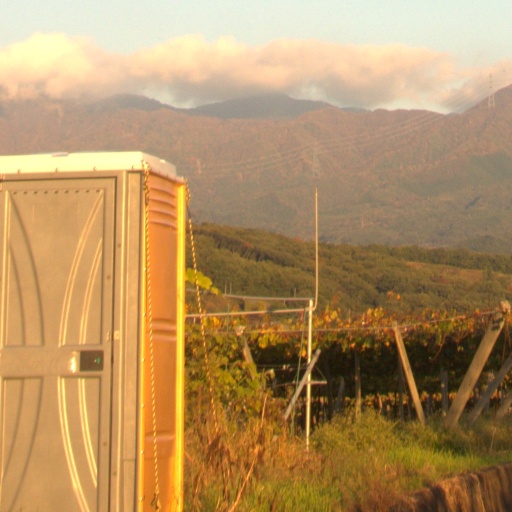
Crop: grape